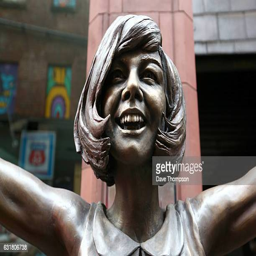
close up of a statue unveiled today in memory of entertainer